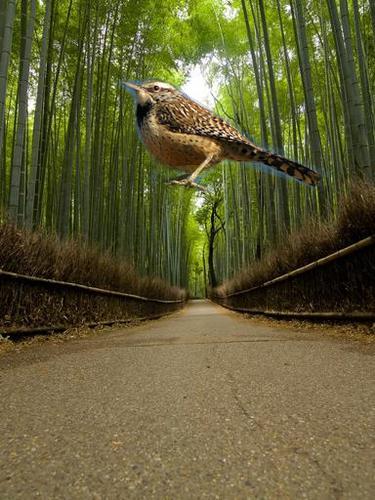
Bird species: Cactus_Wren
Bird type: landbird
Background: land